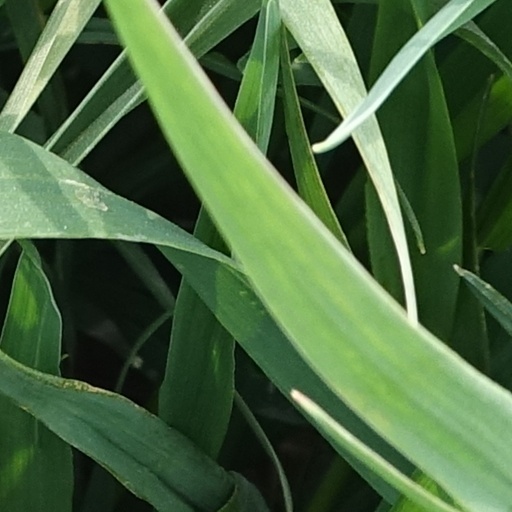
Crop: wheat